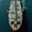
Label: ship